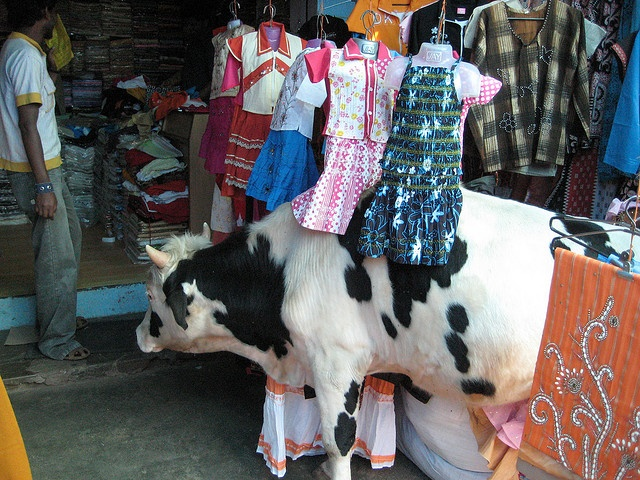
cow in at bazaar standing under some dress
a cow with horns inside of an area filled with clothing
A cow is standing next to a man inside a shop.
A large black and white cow standing underneath mannequins.
A black and white bull standing next to a clothing stall